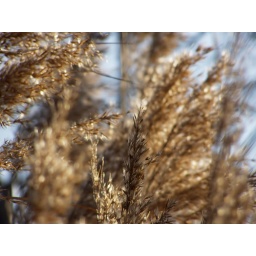
Golden reed grass detail in winter, against clear blue sky